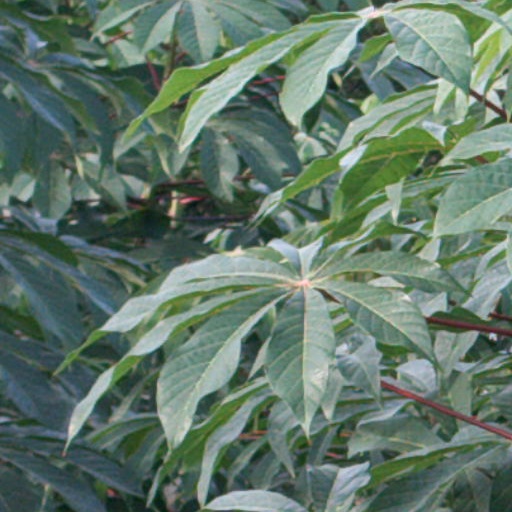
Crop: cassava